2023 NHL Stadium Series

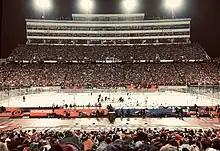
The 2023 NHL Stadium Series gets underway just after the opening faceoff.

Carolina controlled most of the game, scoring the first four goals en route to a 4–1 win. Martin Necas scored a goal and two assists, Jesperi Kotkaniemi and Teuvo Teravainen each scored a goal and an assist, Paul Stastny had a goal, and Frederik Andersen made 24 out of 25 saves and had an assist. Tom Wilson scored Washington's lone goal in the third period.